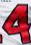
Number: 4